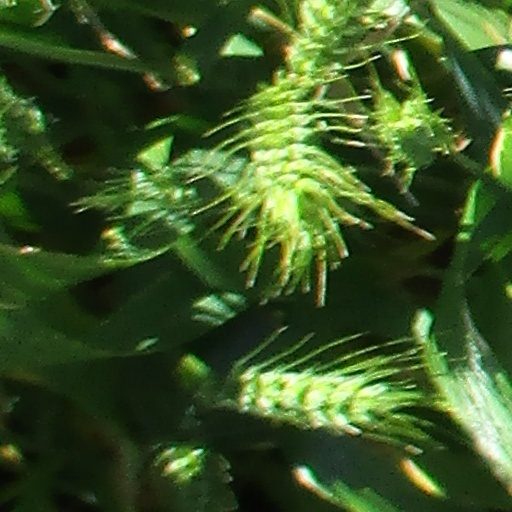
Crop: wheat